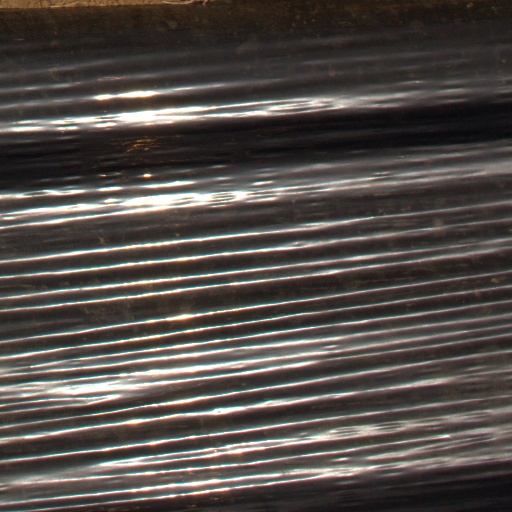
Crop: Jerusalem artichoke